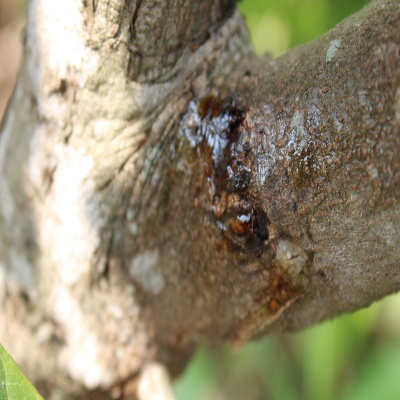
Crop: Cashew
Condition: gumosis